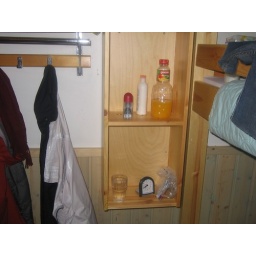
just funny was this glass of water prepared to be drank in the morning.